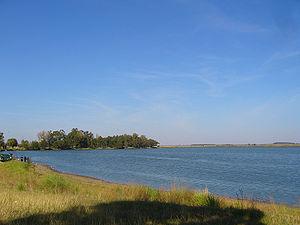
La province de La Pampa est une province du centre de l'Argentine. Elle est bordée à l'ouest par la province de Mendoza, au sud par le Río Colorado qui la sépare de la province de Río Negro, à l'est par celle de Buenos Aires et au nord par la province de San Luis et celle de Córdoba. Sa capitale est Santa Rosa.